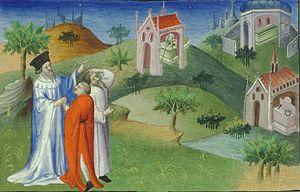
Livre des merveilles. Des pélerins admirent les reliques et les instruments de la passion à Constantinople. Dans l'église de gauche, la sainte Lance, la sainte Croix et les clous. Dans celle de droite, la Couronne d'épines. Bibliothèque nationale de France Manuscript Français 2810 folio 144
L’ordre du Temple est un ordre religieux et militaire issu de la chevalerie chrétienne du Moyen Âge, dont les membres sont appelés les Templiers.